Langdon, Cornwall

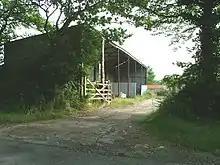
Outbuildings at Langdon

Langdon is a hamlet in north Cornwall approximately five miles north of Launceston; it is west of Canworthy. Langdon sits at 50.6839’ latitude and -4.40239954’ longitude.